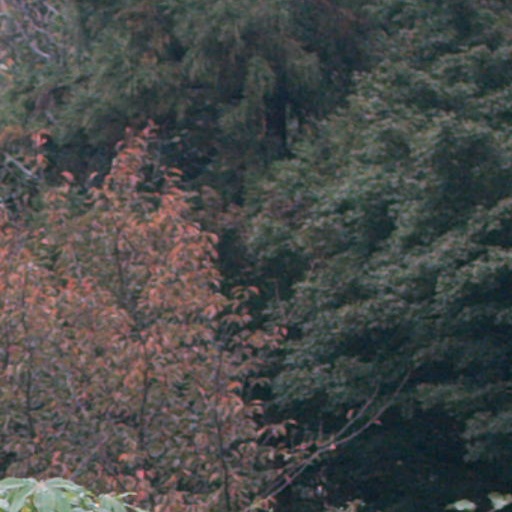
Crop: cassava